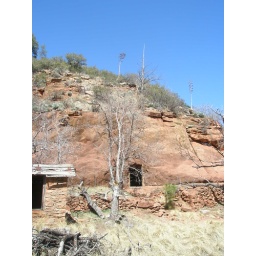
Old mountain homestead in the mountains near Sedona.